The Great Day of Girona

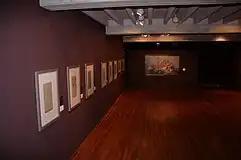

Following the restoration and translation of the painting, an exhibition entitled "Ramon Martí Alsina. The Great Day of Girona. Anatomy of a Painting" was held from 23 October 2010 to 29 May 2011. The exhibition was organised by the Museum of Art Girona in collaboration with MNAC and was curated by Maria Lluïsa Faxedas, professor at the University of Girona and an expert on the subject. The objective of the exhibition was to investigate the painter's motives for realising the work and was held in three locations in Girona: